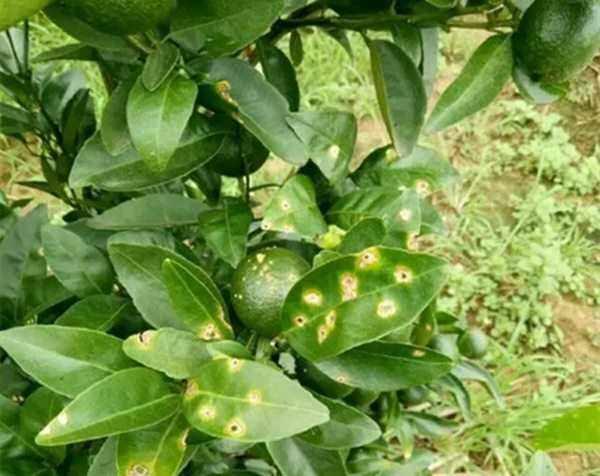
Plant: Citrus
Disease: citrus canker